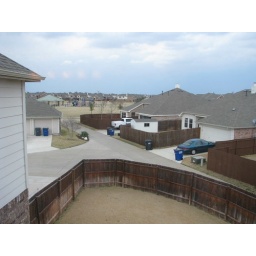
view out the window in the master bath